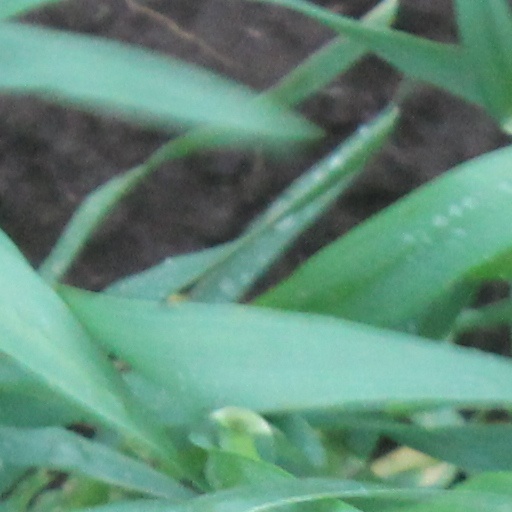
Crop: wheat